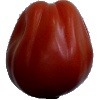
Label: tomato_heart